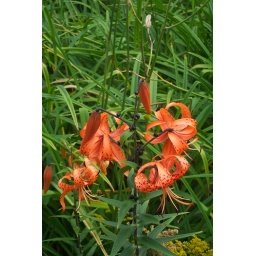
in the park close to the astronomy building i found this flower